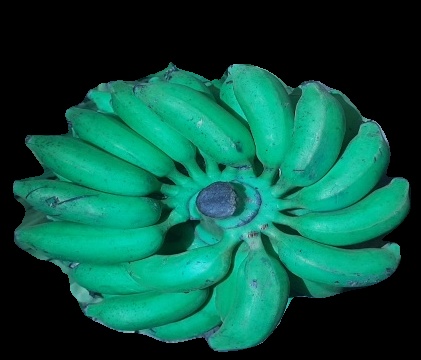
Variety: elakki-bale
Grade: grade3